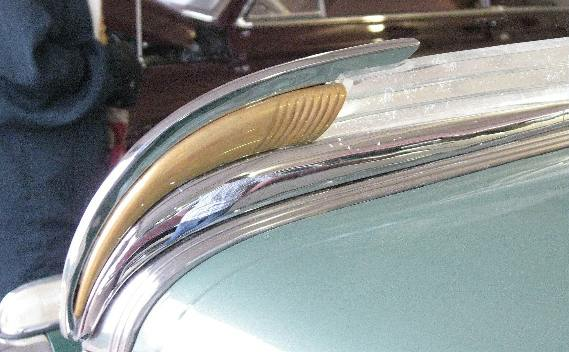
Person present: No